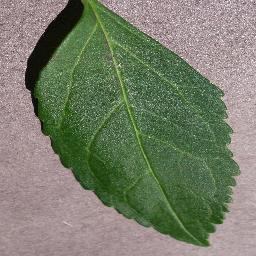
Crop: cherry
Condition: (including_sour)_healthy